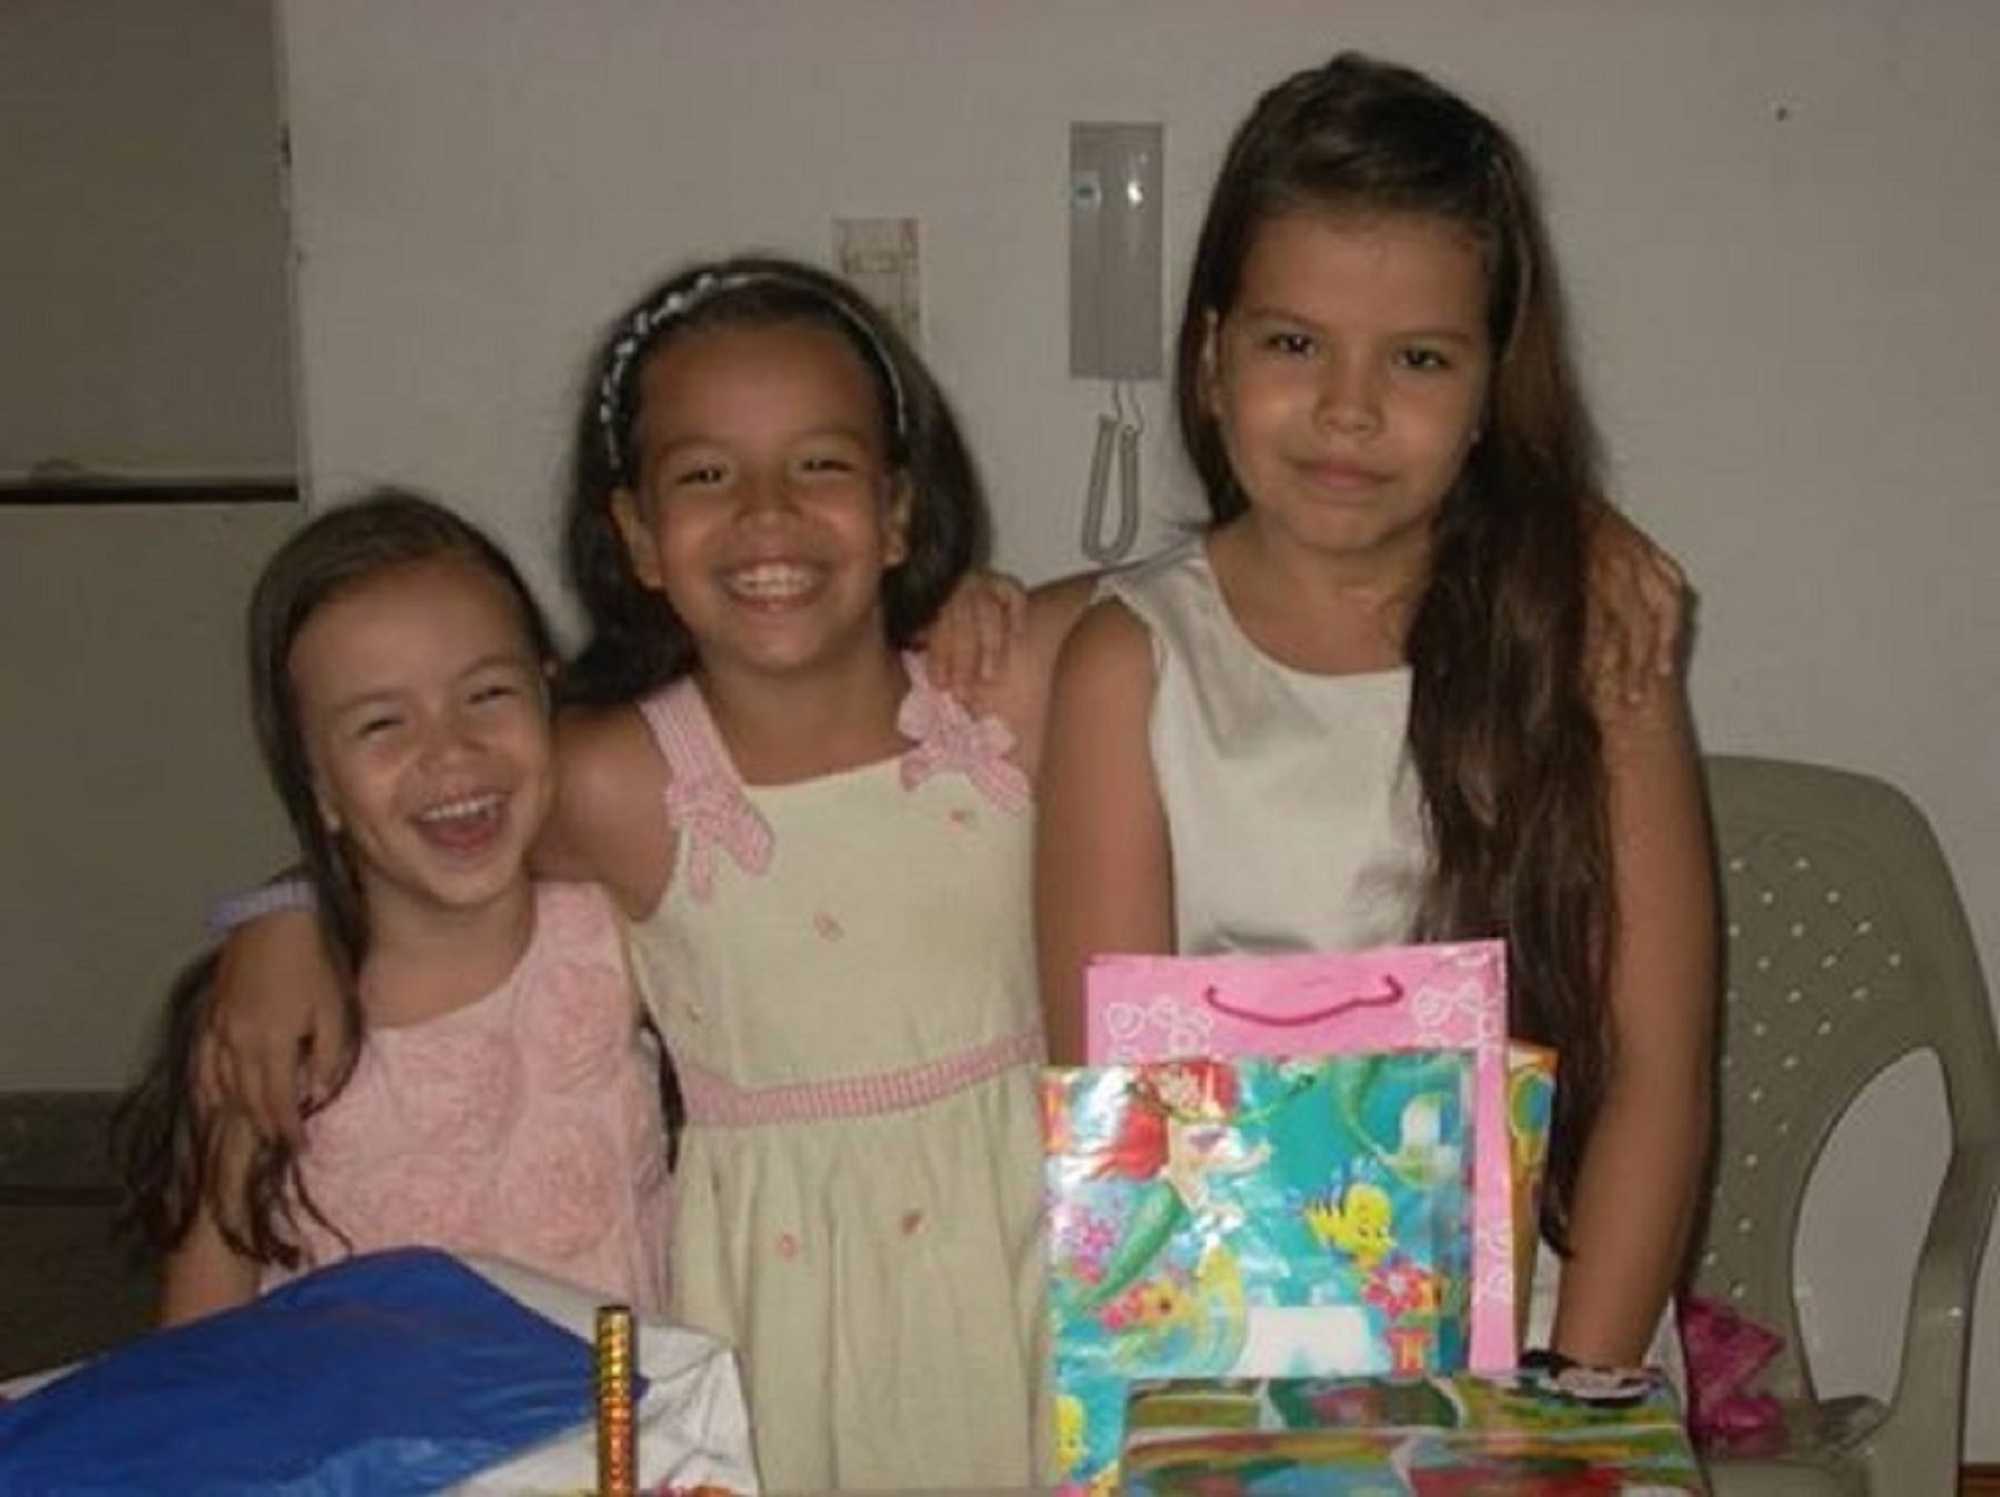
girl, people, woman, day, party, child, fun, friendship, smile, daughter, iris, mother, family, event